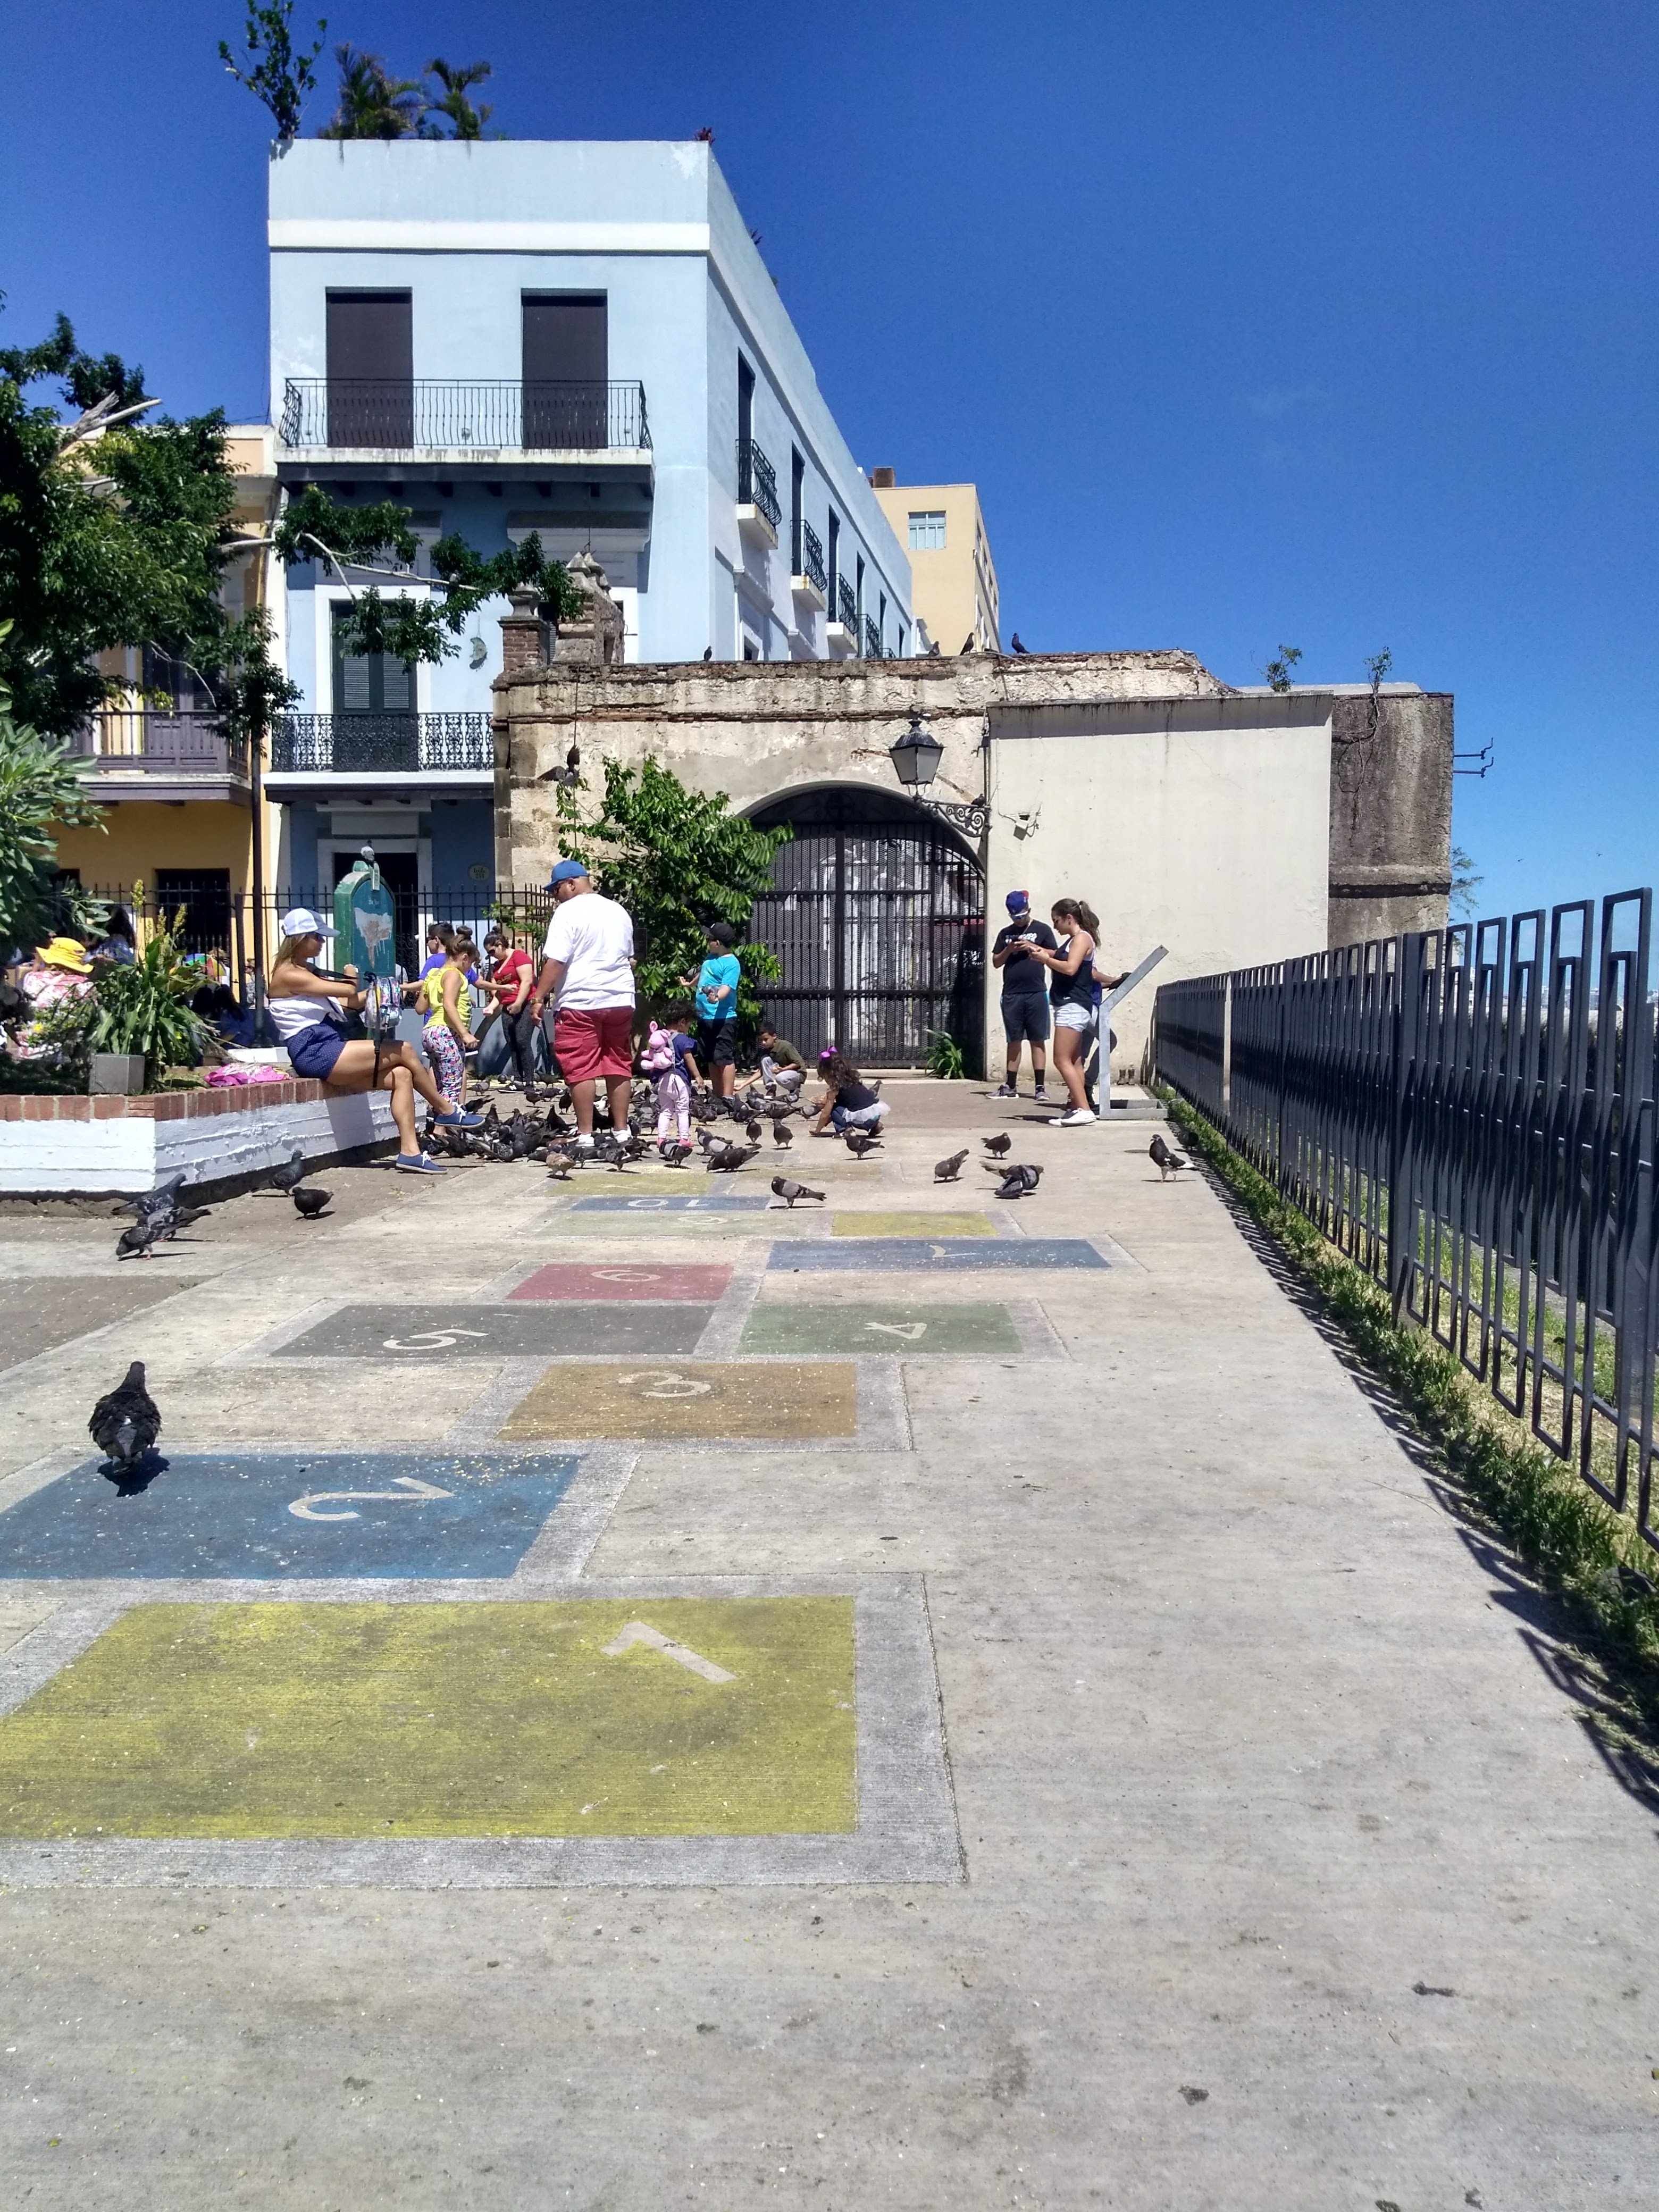
sky, public space, walkway, town, neighbourhood, residential area, recreation, house, tree, city, road surface, real estate, plaza, facade, town square, asphalt, outdoor structure, urban design, building, landscape, road